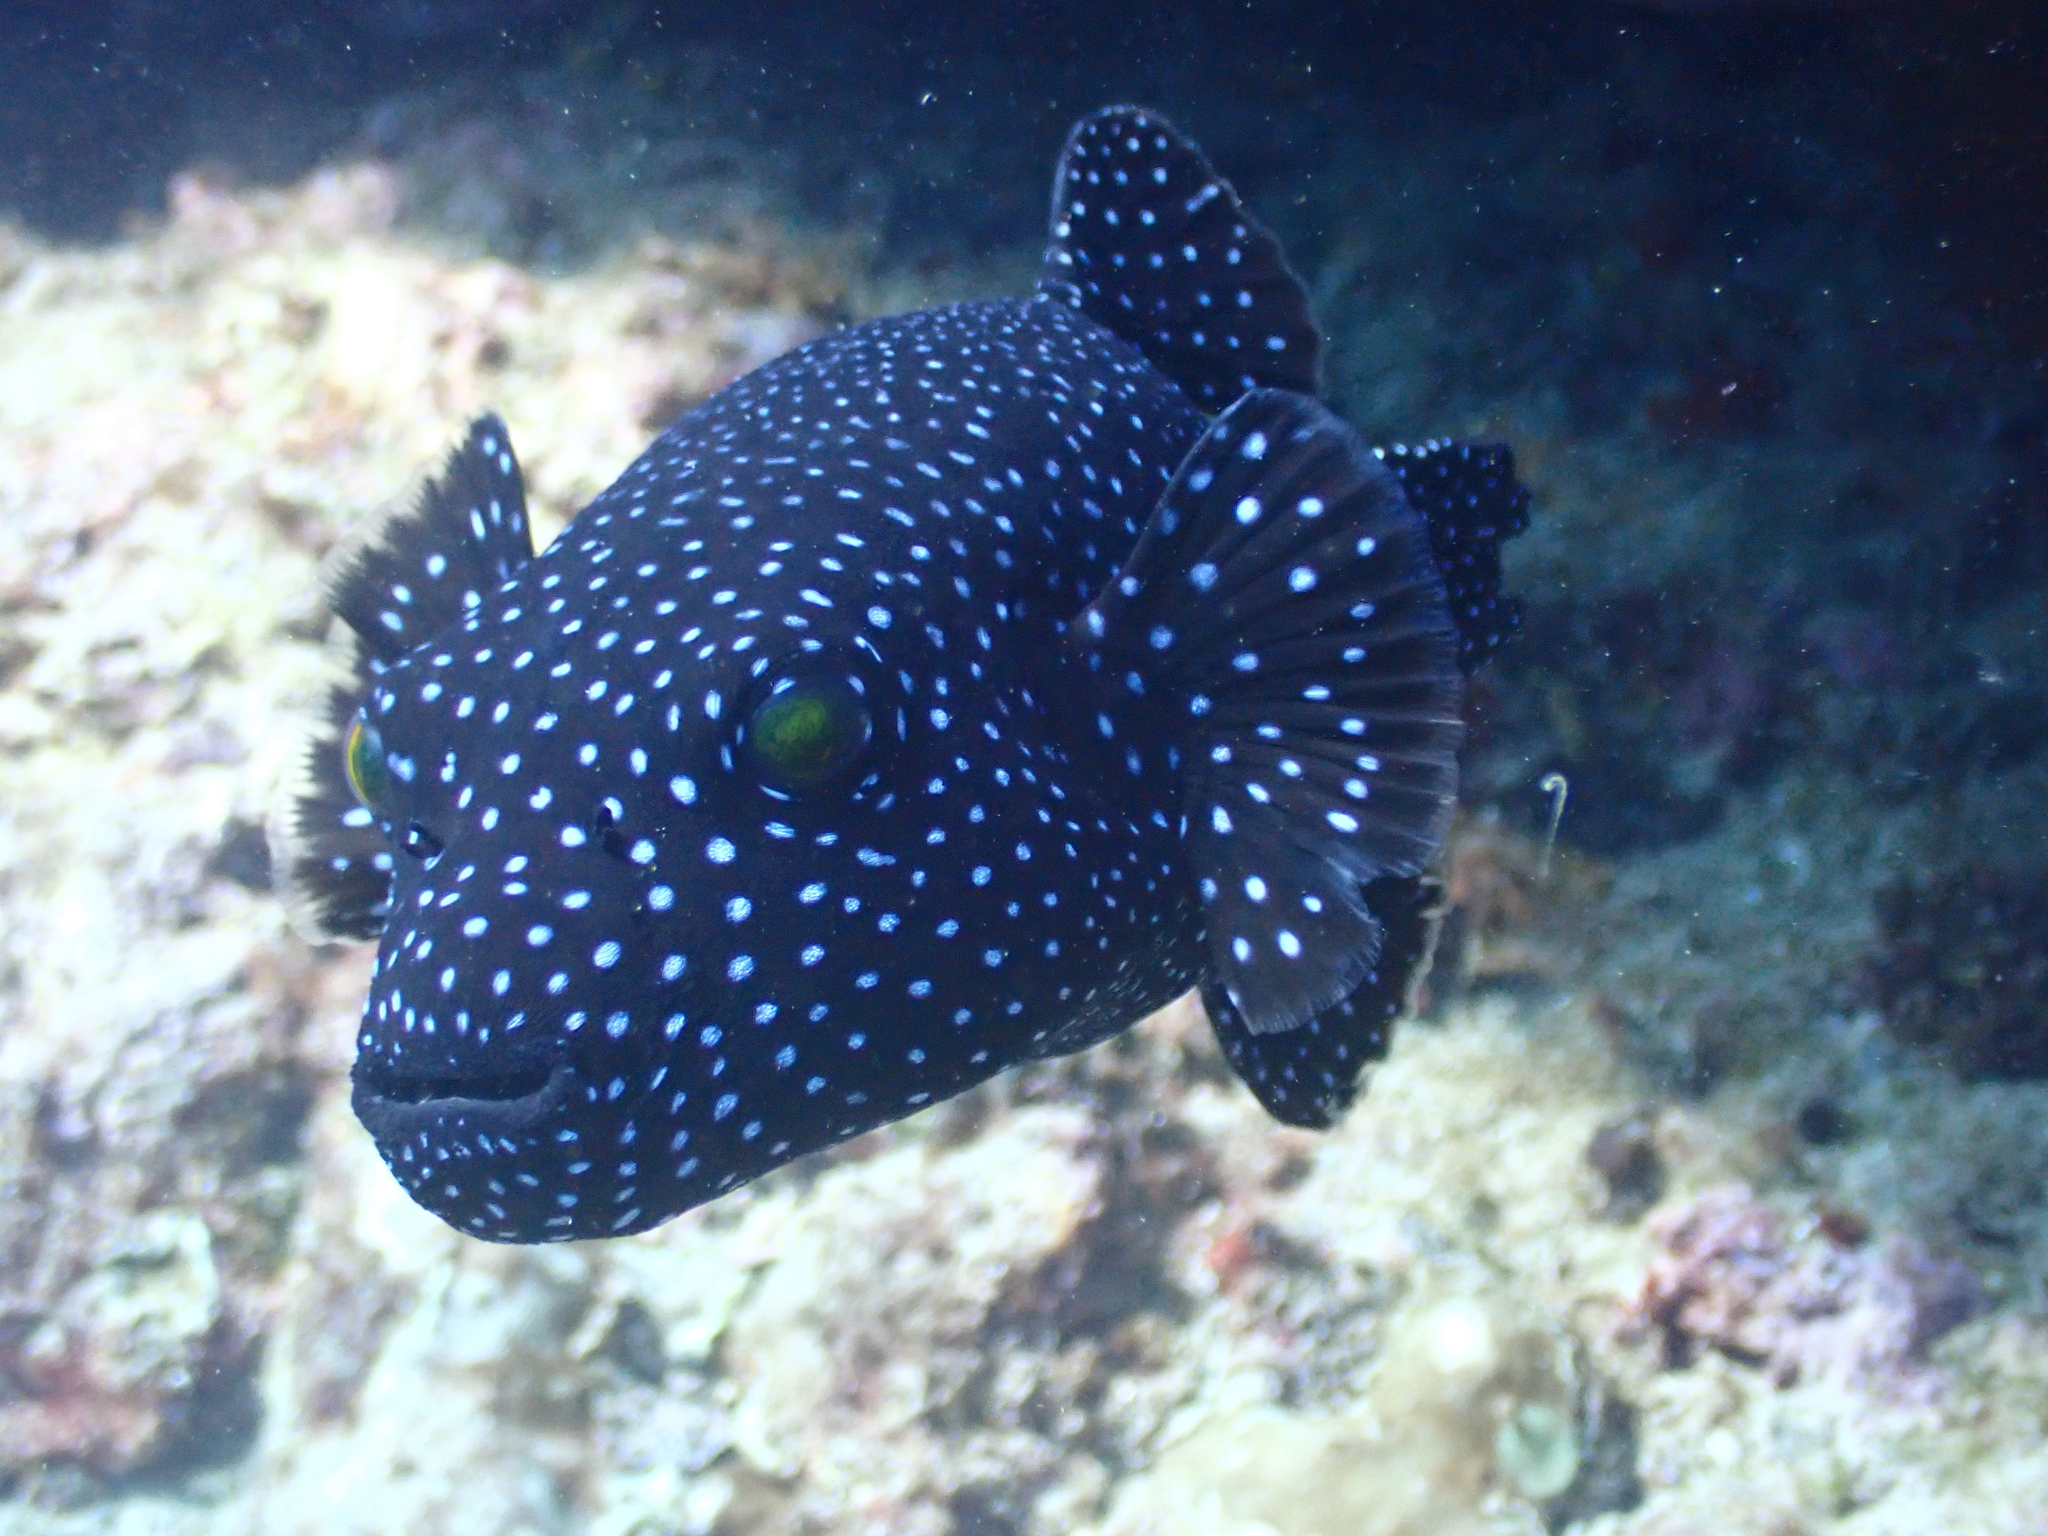
Arothron meleagris (Guineafowl Puffer)